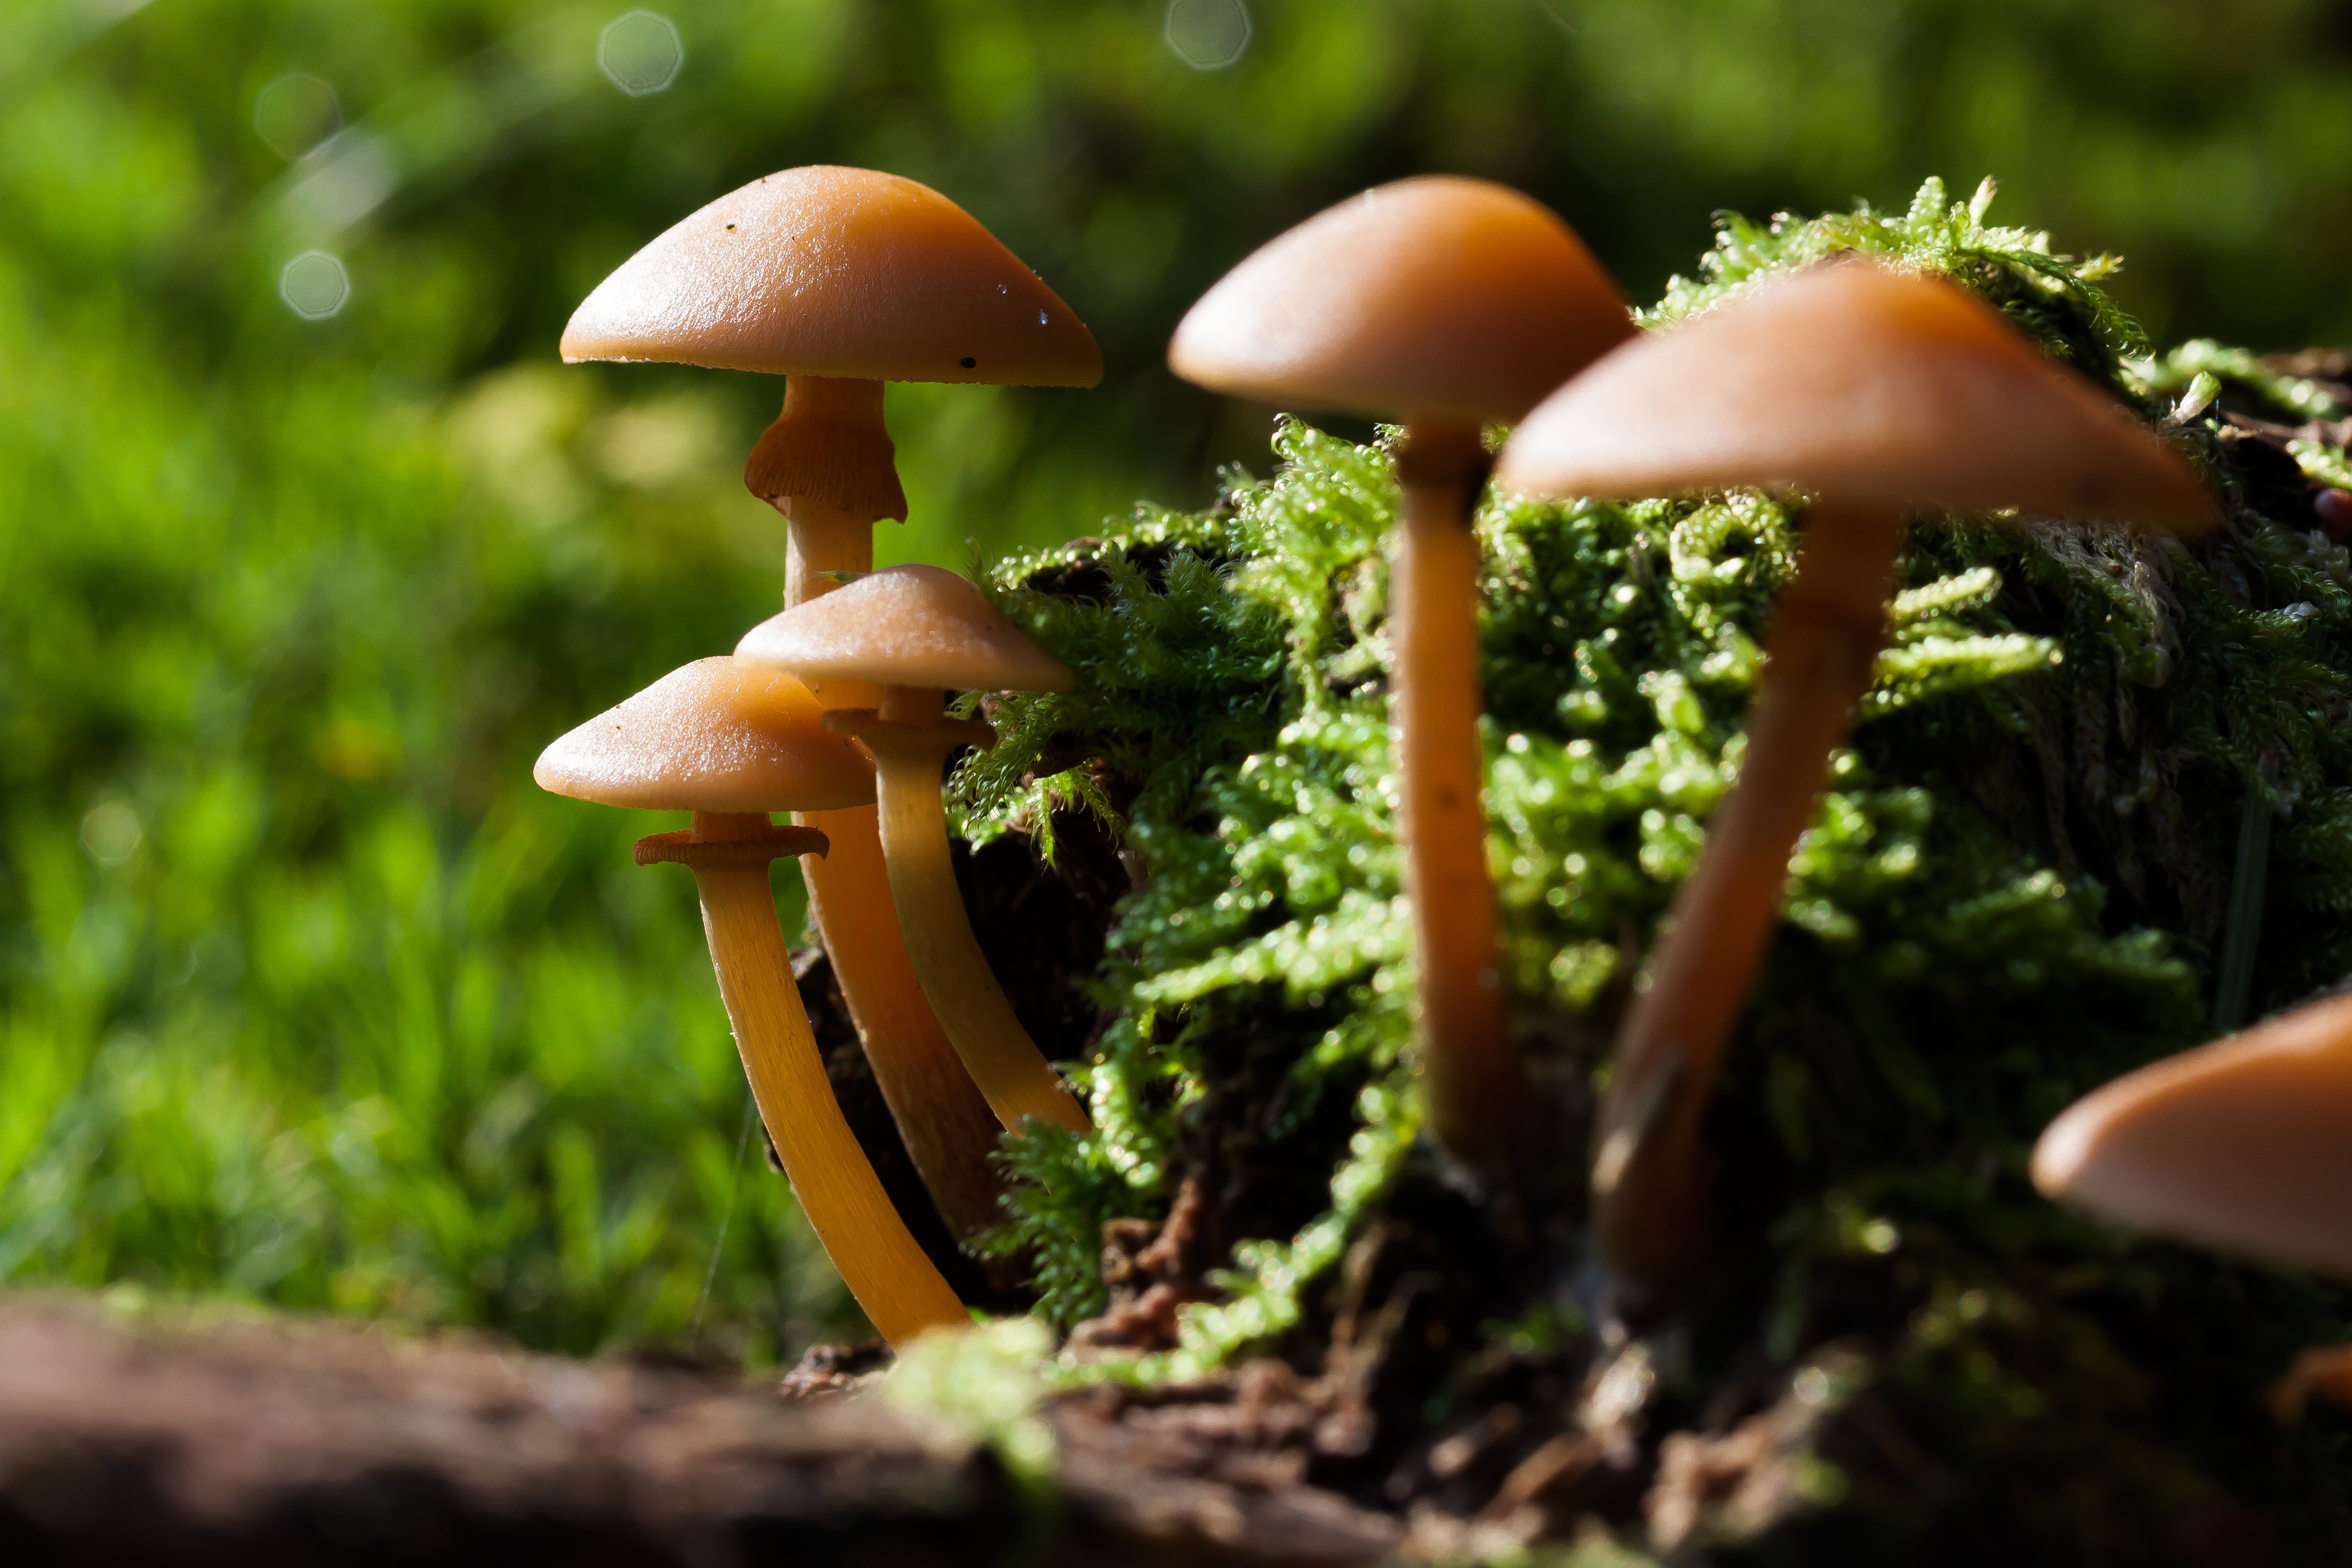
screen, nature, forest, flower, moss, jungle, macro, autumn, soil, botany, mushroom, flora, fauna, fungus, rainforest, woodland, tree stump, bolete, auriculariales, agaricus, macro photography, oyster mushroom, edible mushroom, medicinal mushroom, agaricomycetes, agaricaceae, penny bun, auriculariaceae, nameko, honey yellow, pholiota mutabilis, ring like skin, buschelig